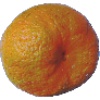
Label: Mandarine 1